Gabros Stadium

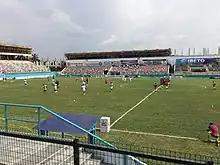
Gabros Stadium.jpg

Gabros Stadium is a 3,000-capacity multi-use stadium in Nnewi, Nigeria, adjacent to the Beverly Hills Hotel. It is the home stadium of Gabros International and Godosky FC and was the temporary home of Anambra United F.C.